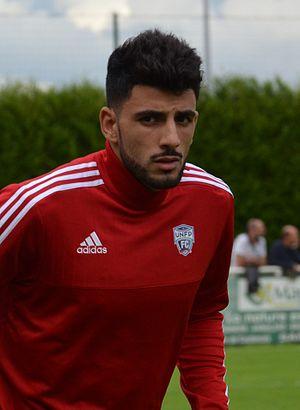
Photographie prise lors du match opposant le SM Caen à l'UNFP en match amical au stade Louis-Villemer de Saint-Lô le 30 juillet 2016. Ici, Jonathan Rivas.